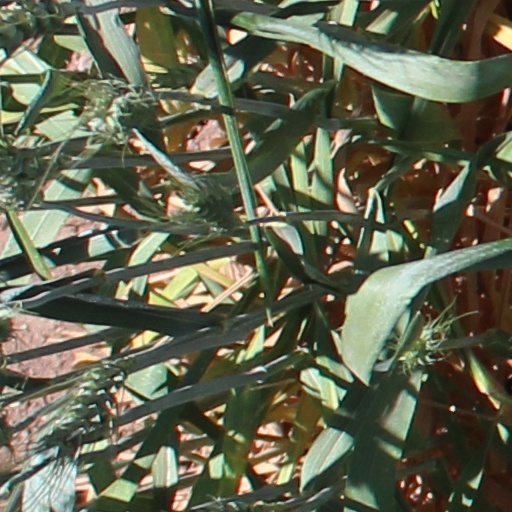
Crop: wheat